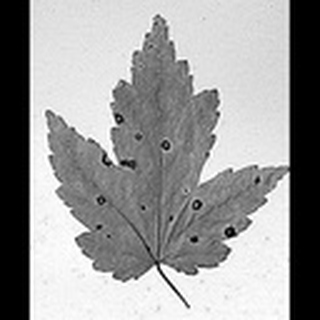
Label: cotton_target_spot